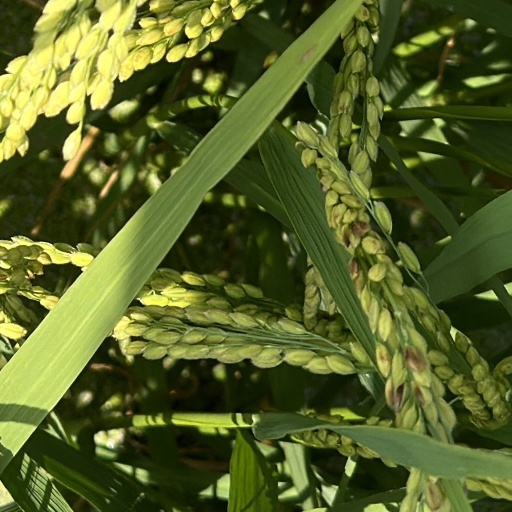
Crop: rice